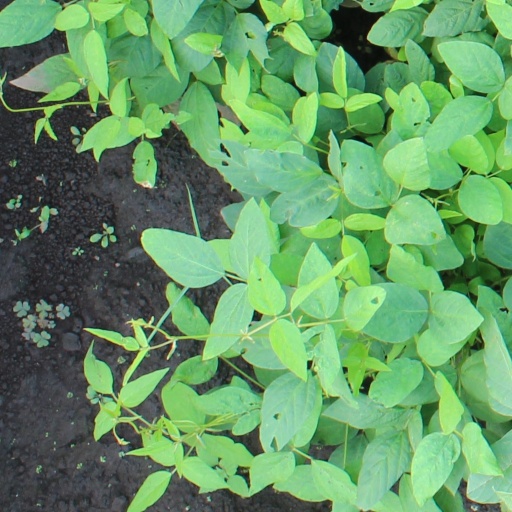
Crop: soybean